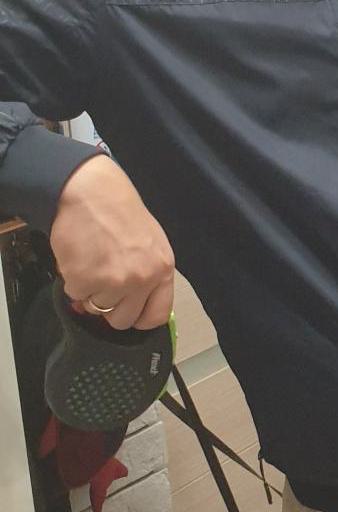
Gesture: no_gesture